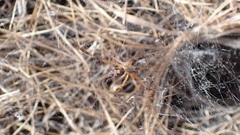
Species: Lactrodectus_hesperus